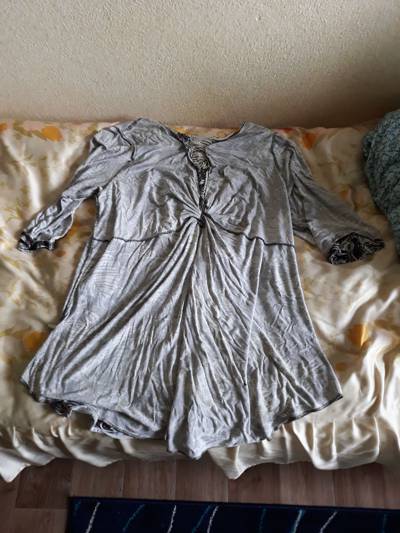
Waste category: clothes